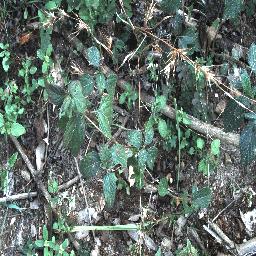
Label: lantana